CFB Esquimalt

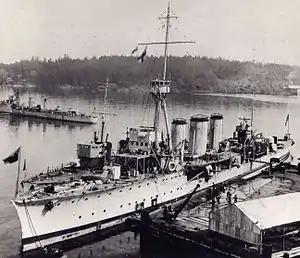
HMCS "Aurora", HMCS "Patriot", and HMCS "Patrician" at Esquimalt in 1921.

Due to their significance in Canadian naval history, four sites at CFB Esquimalt (the Dockyard, the former Royal Navy Hospital, the Veterans' Cemetery, and the Cole Island Magazine) have been designated the Esquimalt Naval Sites National Historic Site of Canada.